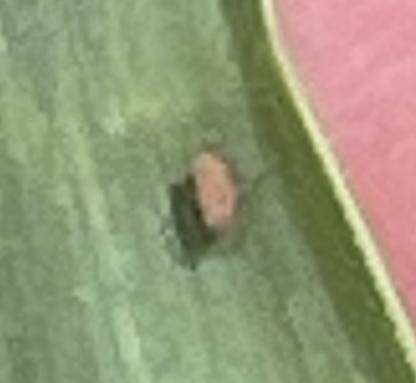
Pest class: english_grain_aphid